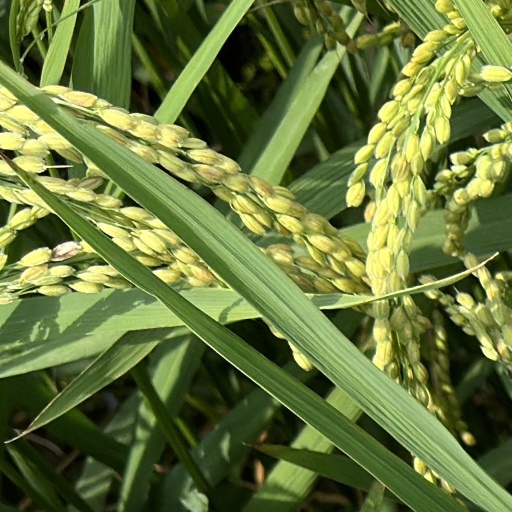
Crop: rice